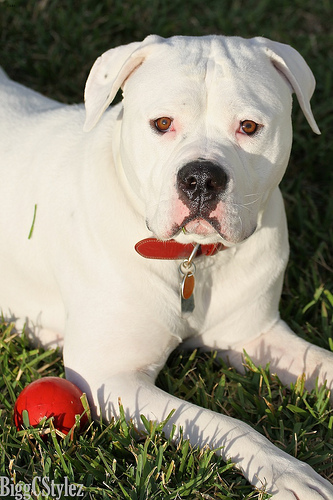
Animal: dog
Breed: american_bulldog